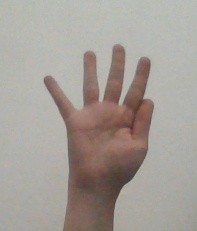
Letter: sheen